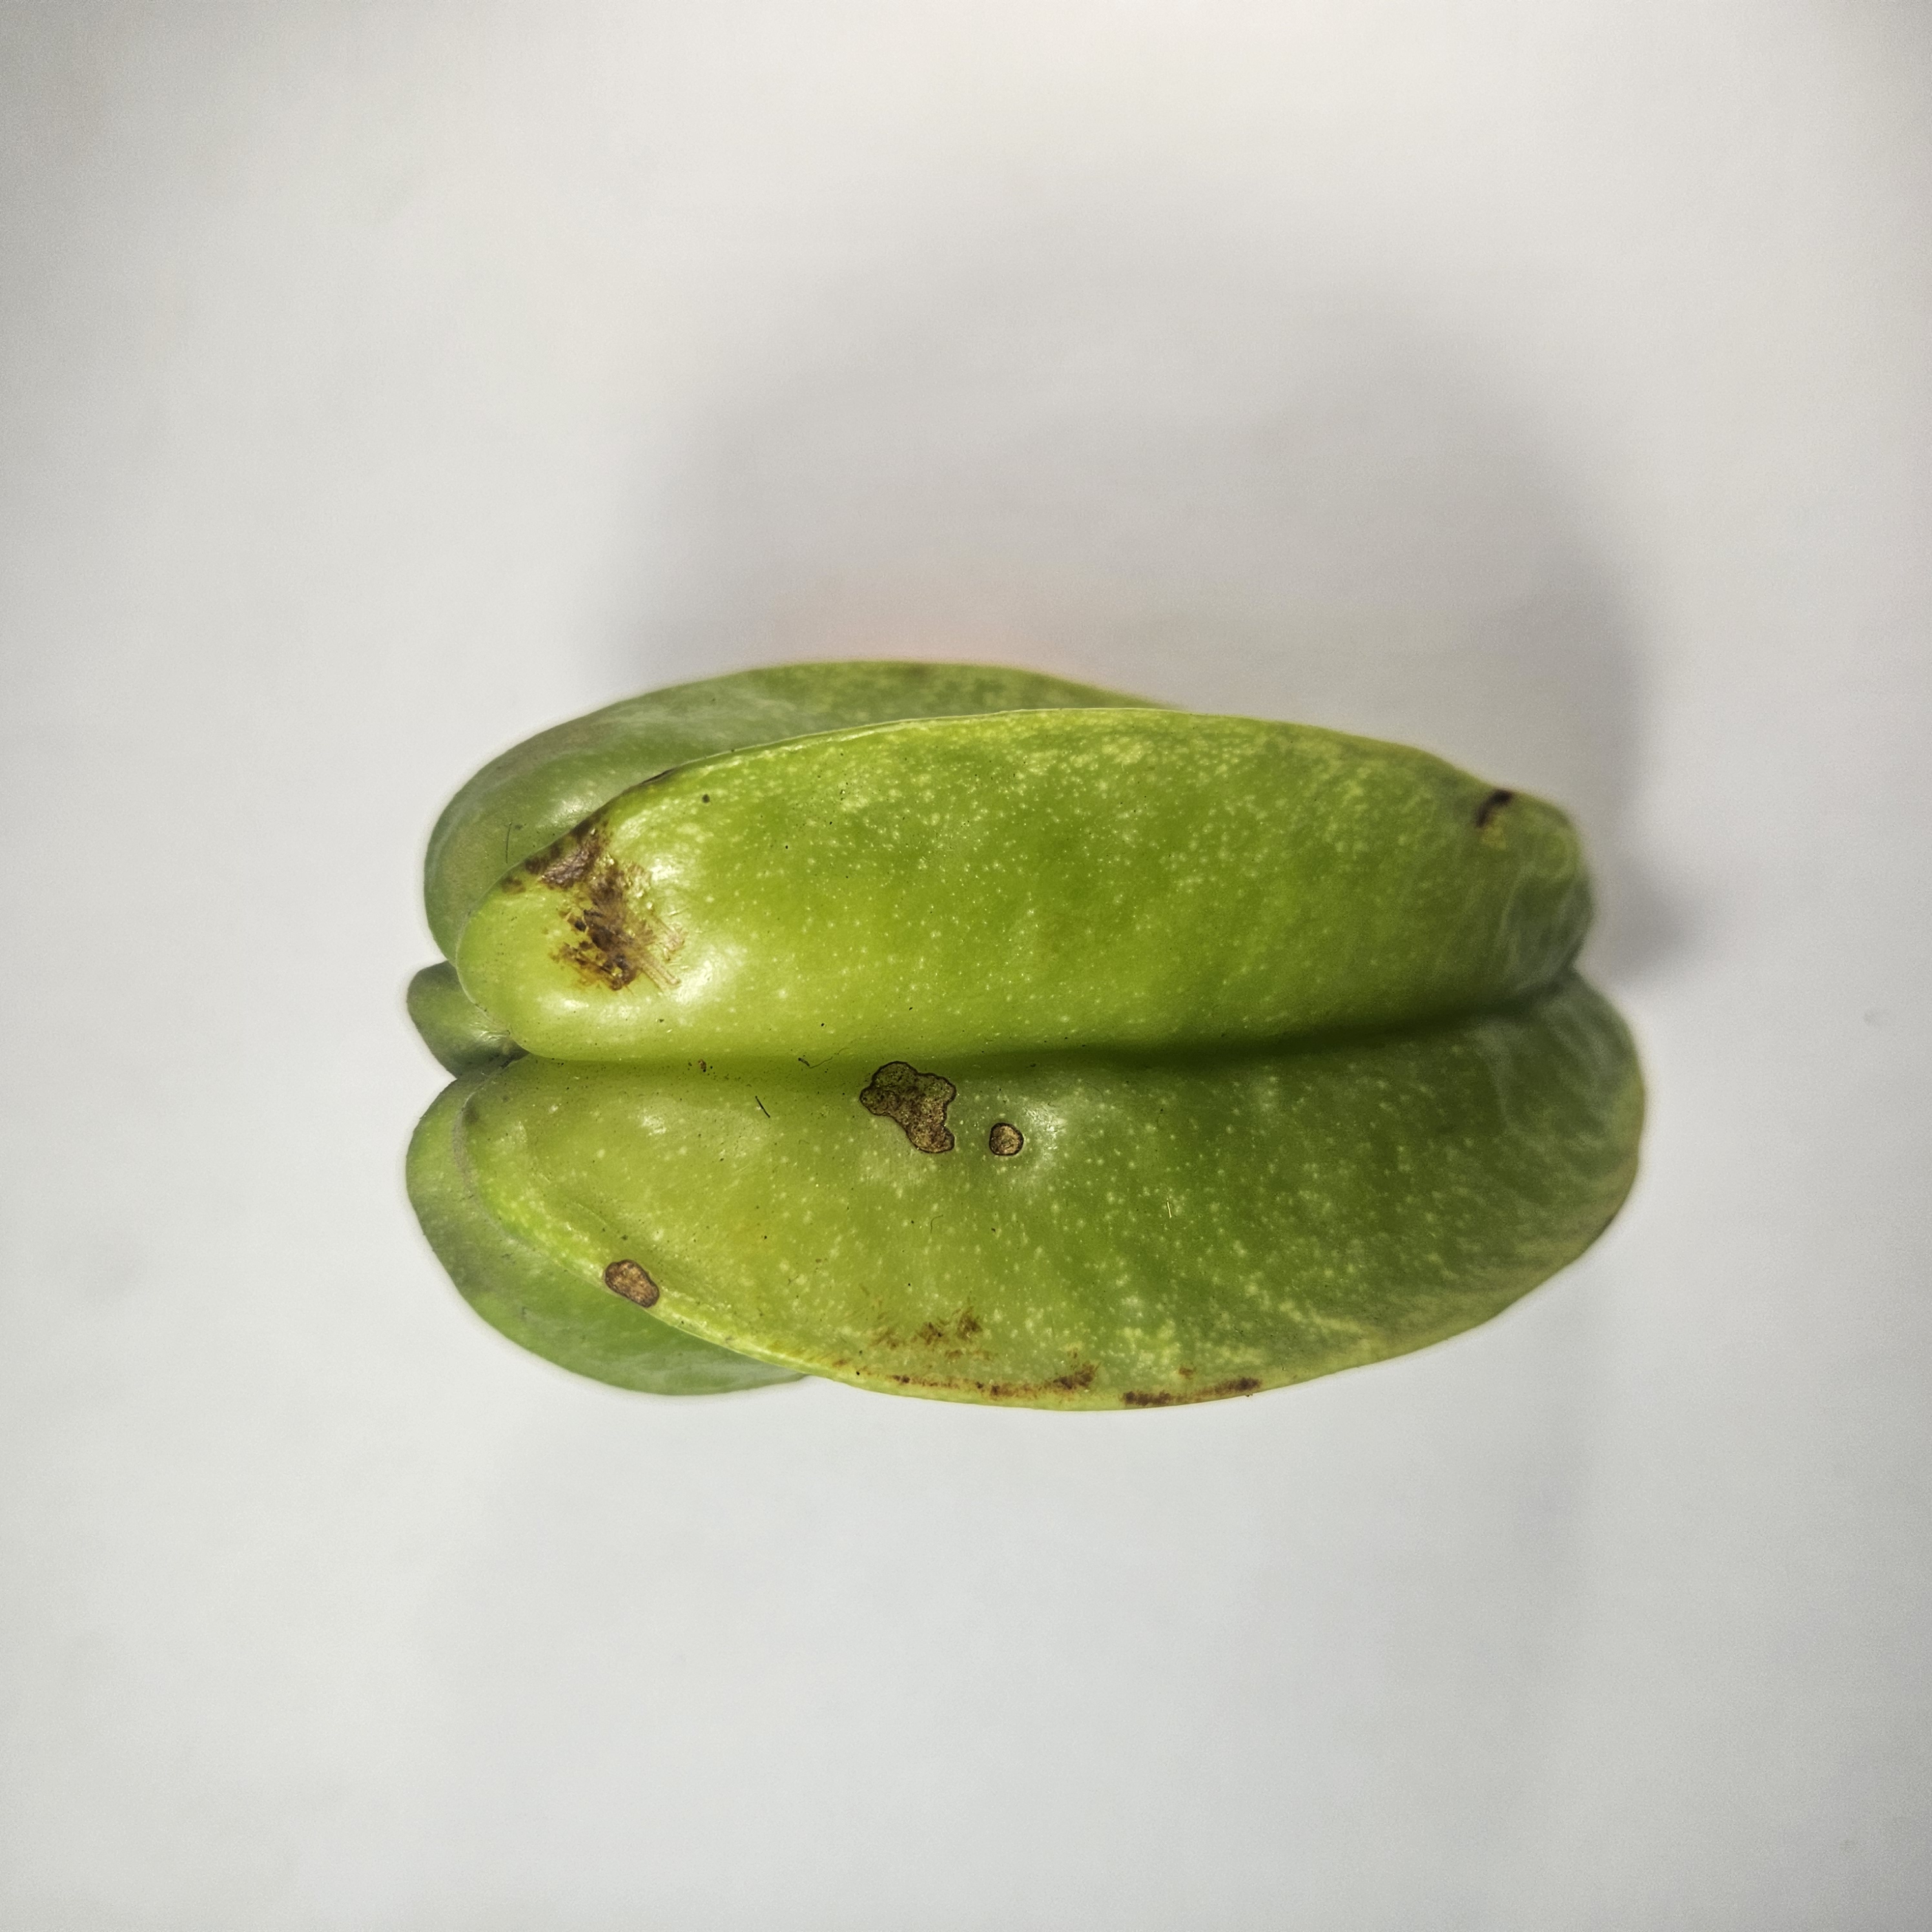
Label: Unhealthy Fruits